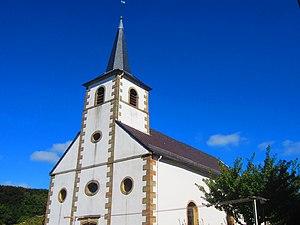
Eglise Berviller
Berviller-en-Moselle est une commune française située dans le département de la Moselle et le bassin de vie de la Moselle-est, en région Grand Est.